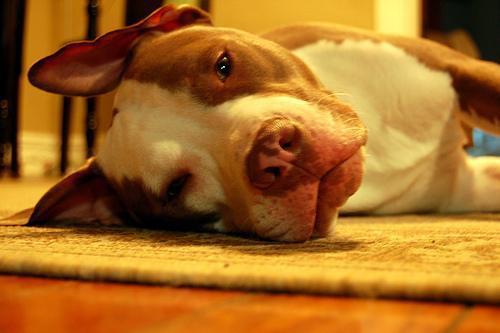
American_Staffordshire_terrier